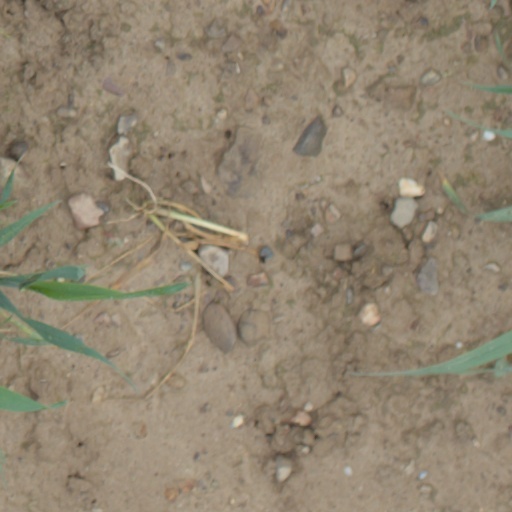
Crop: wheat